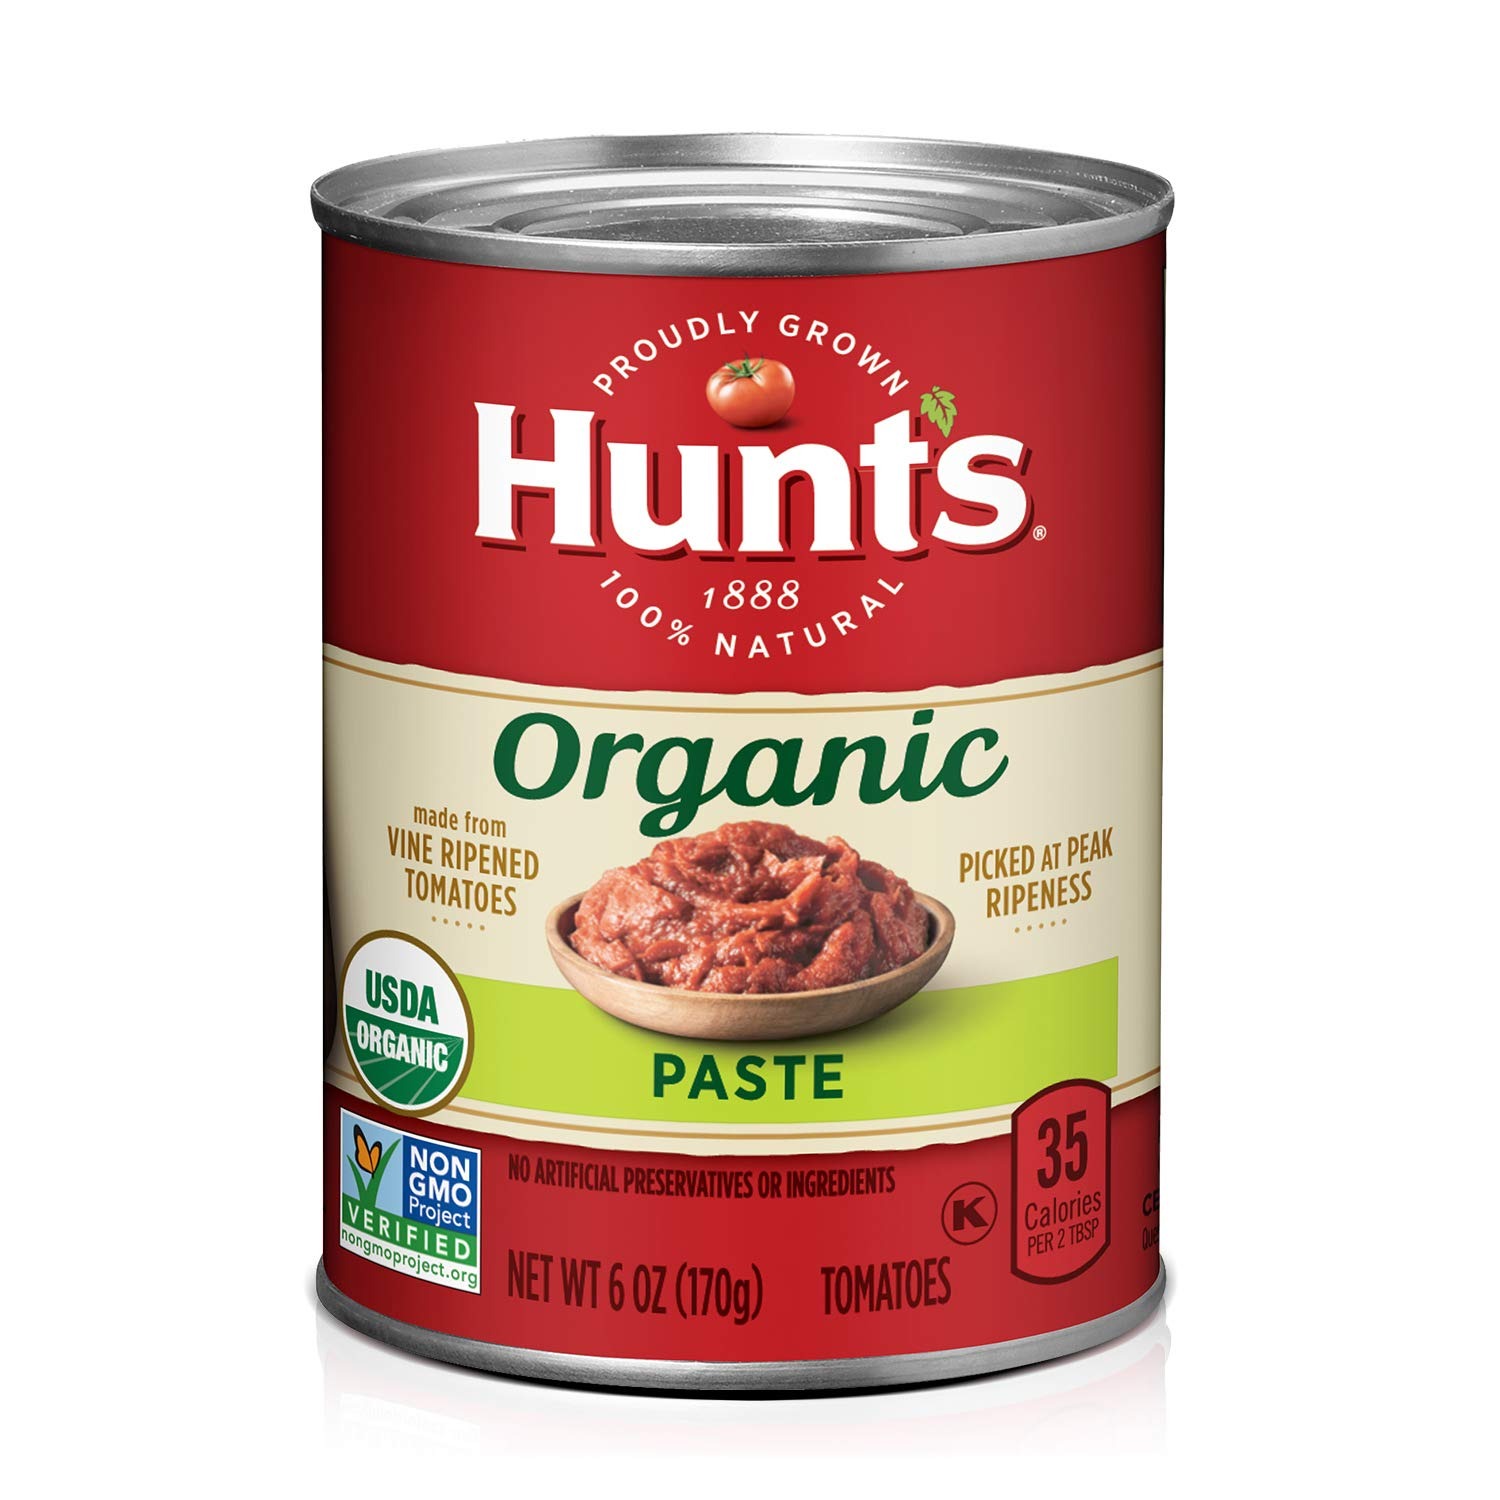
Item Name: Hunt's Organic Tomato Paste, 6 oz, 24 Pack
Bullet Point 1: Simmered with salt and natural spices, Hunt's USDA-certified organic paste is perfect in chili, soups, and stews
Bullet Point 2: Add body to sauces with the extra-thick and rich texture, made using concentrated, strained tomatoes
Bullet Point 3: No compromise, Hunt's Organic Tomato Paste is 100% natural, featuring all non-GMO ingredients and no artificial preservatives
Bullet Point 4: Fits a low carb lifestyle with 5g net carbs per serving
Bullet Point 5: Keto Friendly Ingredient – 5g net carbs (7g total carbs minus 2g dietary fiber), and 0g added sugar per serving
Value: 144.0
Unit: Ounce

Price: 1.97